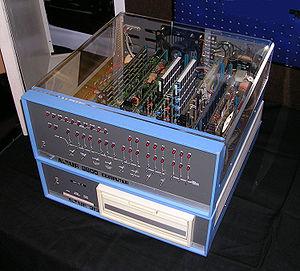
L'Altair 8800 du constructeur américain MITS est un micro-ordinateur basé sur le microprocesseur Intel 8080 et vendu en kit électronique à quelques milliers d'exemplaires pour les particuliers en 1975.
Ed Roberts est un ingénieur, un homme d'affaires et un médecin américain qui a mis au point, en 1975, un ordinateur personnel qui fut le premier succès commercial dans ce domaine : l'Altair 8800.
L’Altair BASIC est un interpréteur BASIC développé par les deux fondateurs de la société Microsoft, Bill Gates et Paul Allen, pour l'un des premiers micro-ordinateurs : l'Altair 8800 du constructeur MITS.
Le musée de l'informatique est un musée français situé dans le quartier de la Défense, dans le département des Hauts-de-Seine, inauguré en avril 2008, il est fermé depuis le 24 avril 2010 à la suite d'un problème technique relatif aux ascenseurs de l'arche de la Défense. Il s'agissait du premier musée de l'informatique initié par Philippe Nieuwbourg. Le contenu du musée est accessible dans plusieurs villes de France sous forme de cités numériques.